Dry Drowning

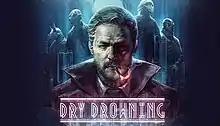

Dry Drowning is a cyberpunk mystery visual novel developed by Studio V and published by VLG Publishing and WhisperGames for Microsoft Windows on August 2, 2019. It was released on the Nintendo Switch on February 22, 2021.